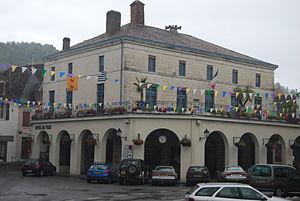
Hôtel de ville.
Salies-de-Béarn est une commune française située dans le département des Pyrénées-Atlantiques, en région Nouvelle-Aquitaine.